Sheetz

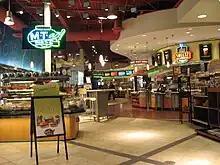
Interior of a Super Sheetz in Altoona, Pennsylvania

Sheetz, Inc. was founded by G. Robert "Bob" Sheetz in 1952 when he purchased one of his father's five dairy stores located in Altoona. In 1961, Bob hired his brother Steve to work part-time.